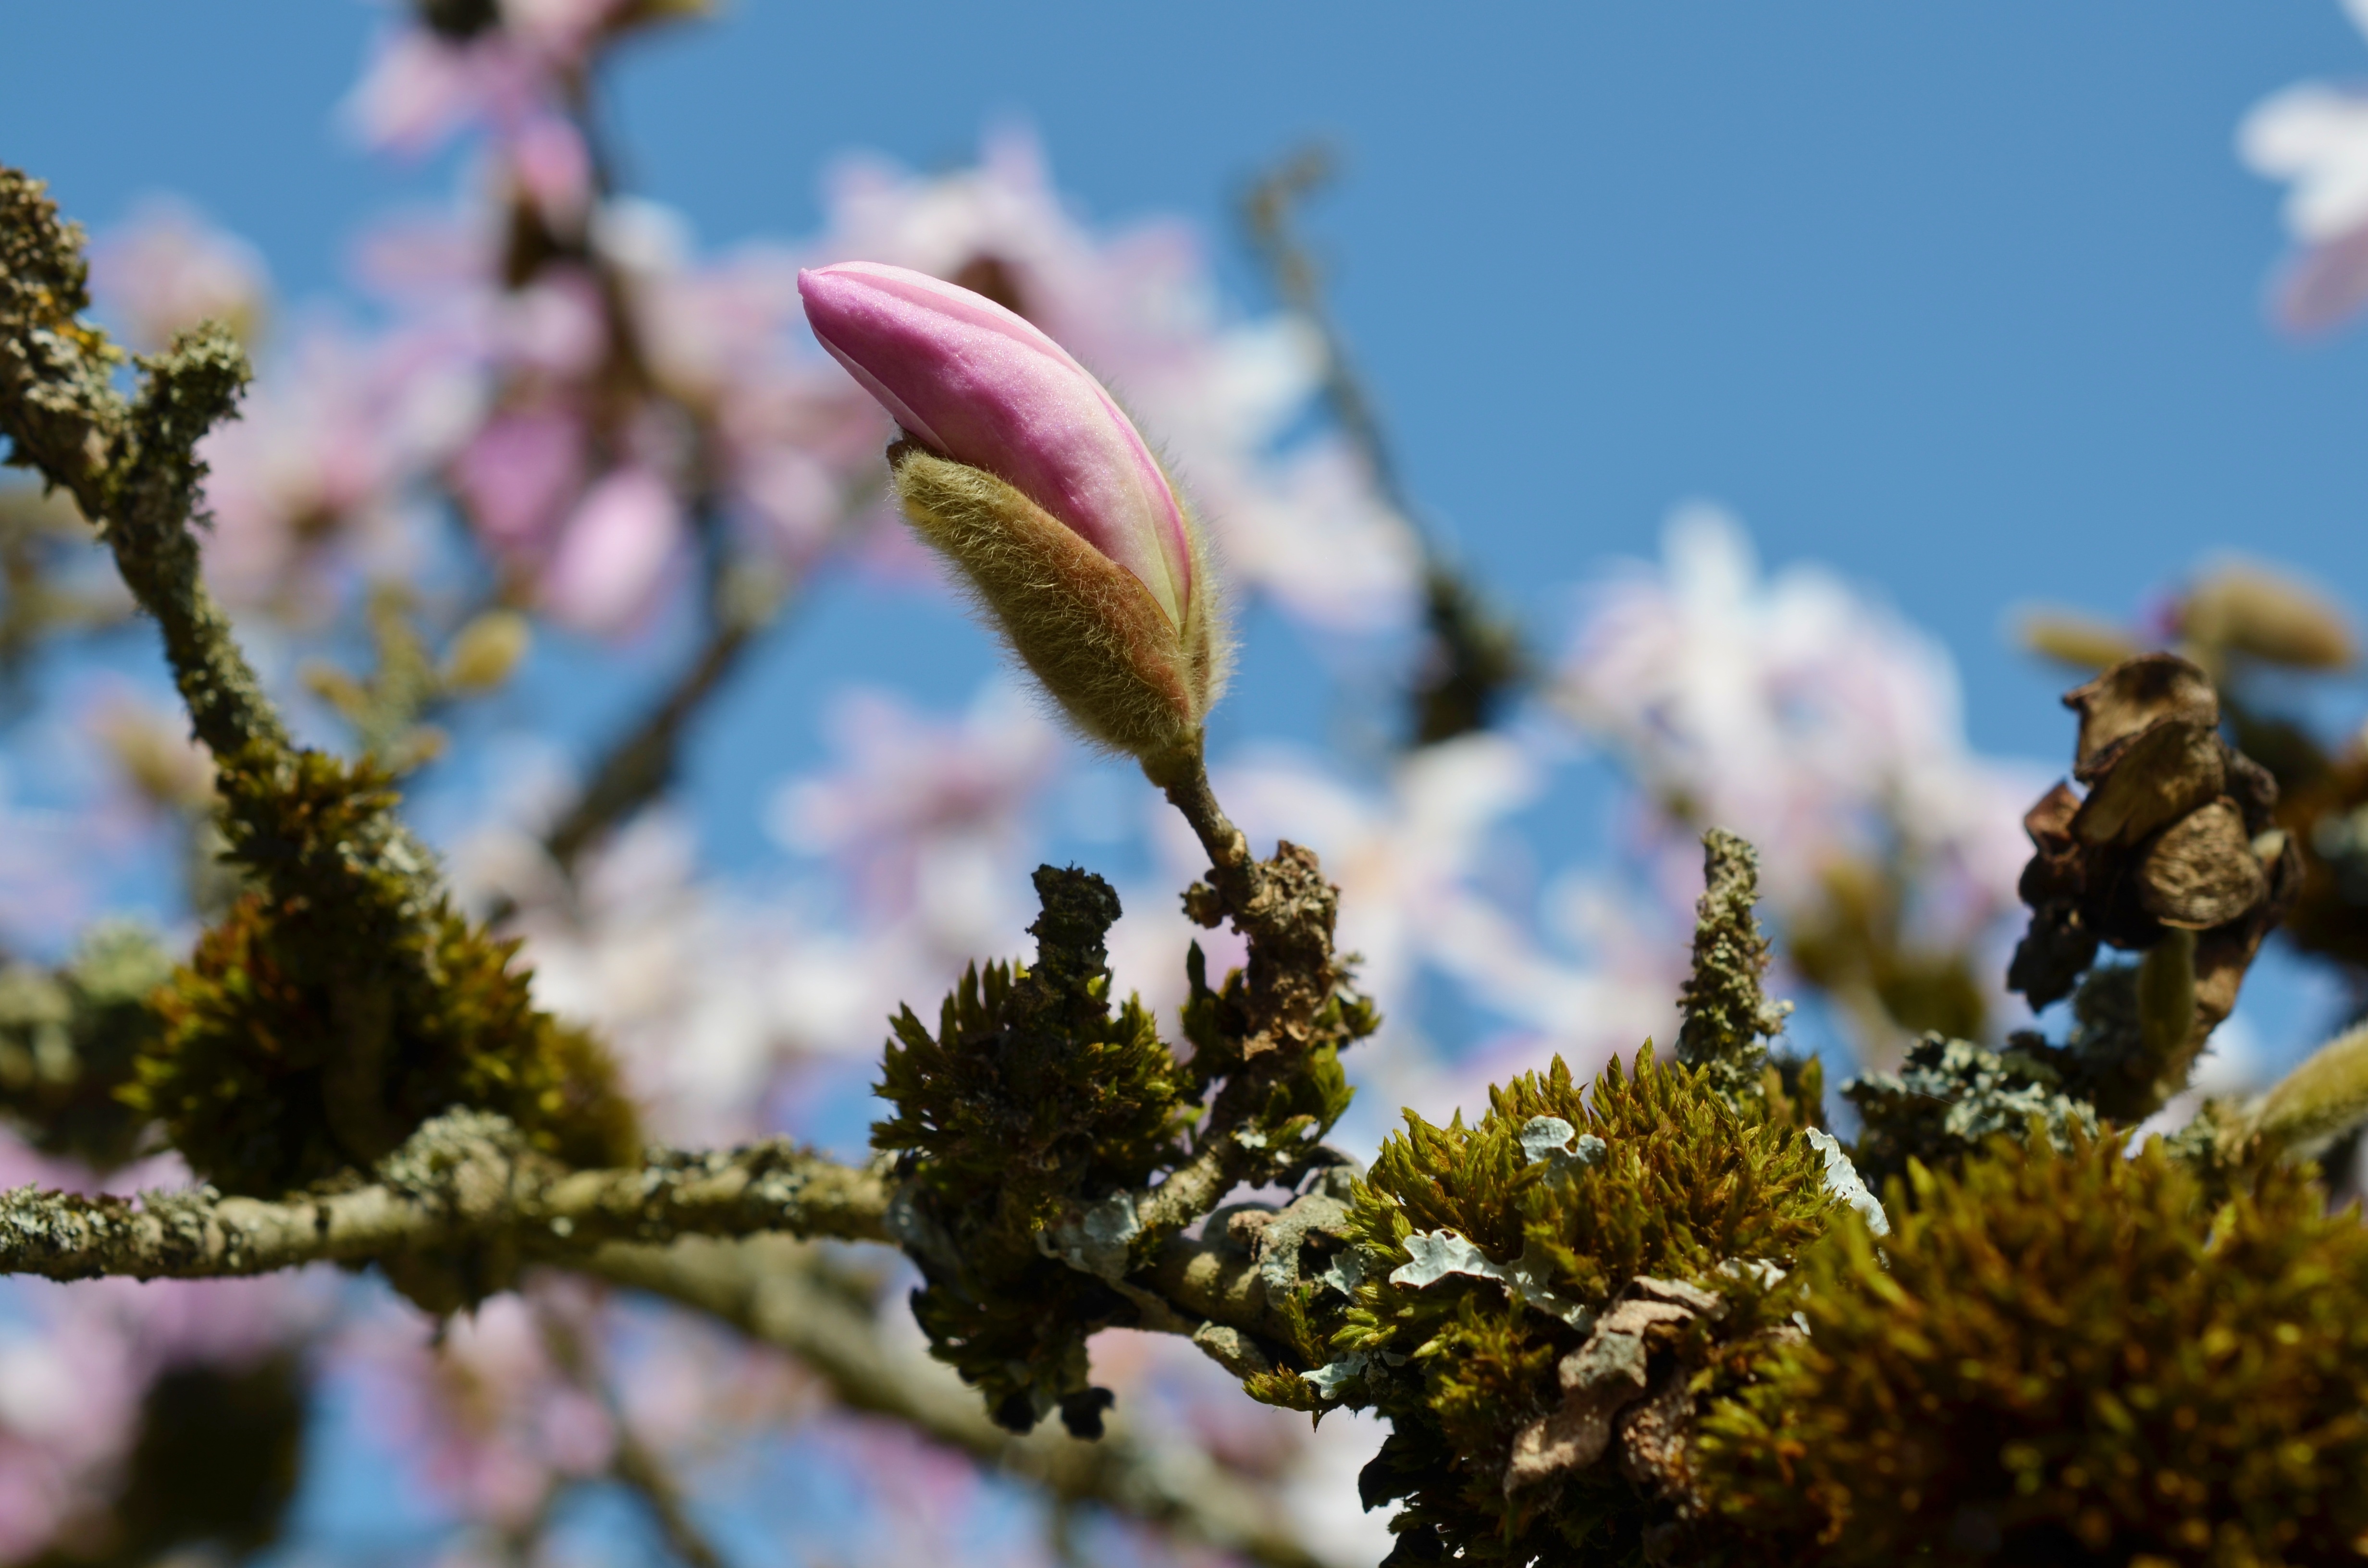
tree, nature, branch, blossom, plant, leaf, flower, bloom, spring, autumn, botany, pink, flora, season, shrub, magnolia, bud, macro photography, flowering plant, woody plant, land plant